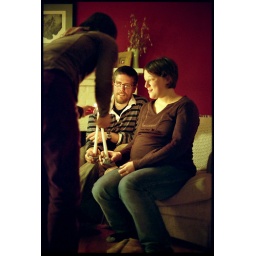
Going around the room, each person lit another candle from theirs.